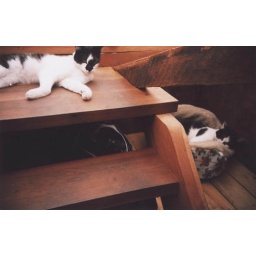
Mius and Urri in their respective spots by the door to the roof